Special relativity

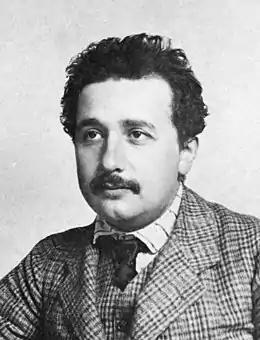
Albert Einstein around 1905, the year his ""annus mirabilis" papers" were published. These included "Zur Elektrodynamik bewegter Körper", the paper founding special relativity.

In physics, the special theory of relativity, or special relativity for short, is a scientific theory of the relationship between space and time. In Albert Einstein's 1905 paper, "On the Electrodynamics of Moving Bodies", the theory is presented as being based on just two postulates: